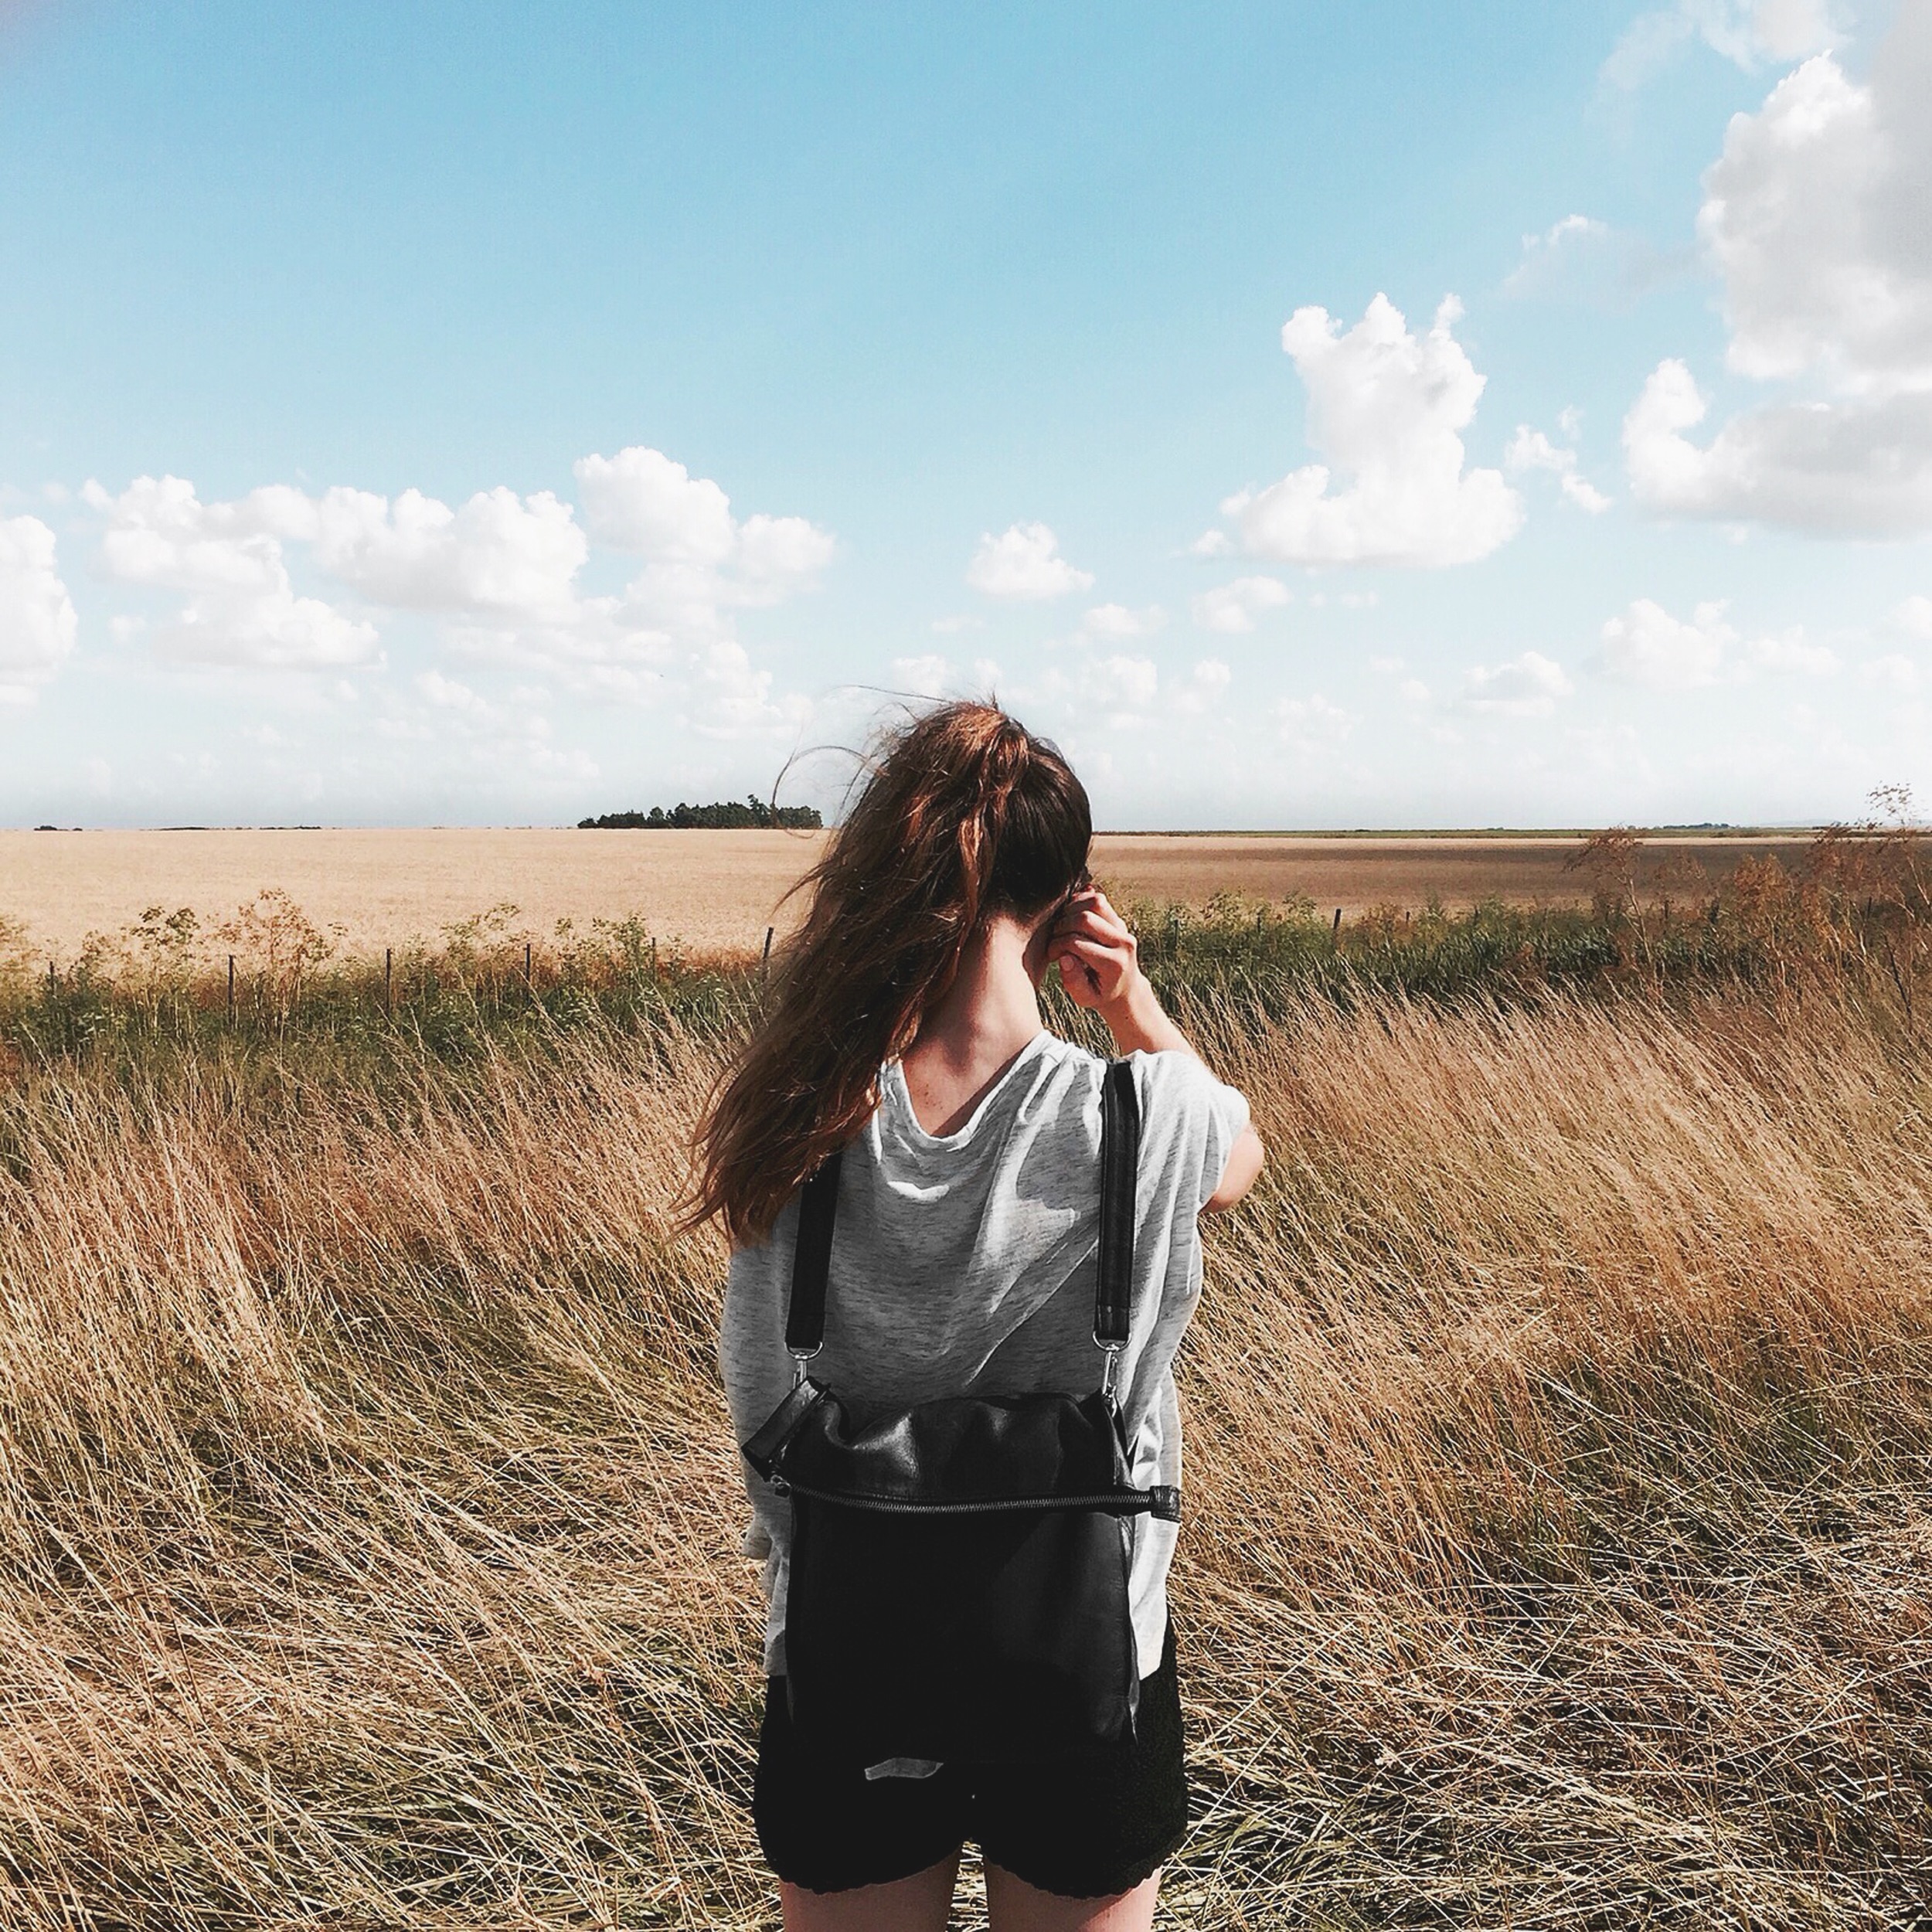
spring, dress, photo shoot, grass family